Patrick Star

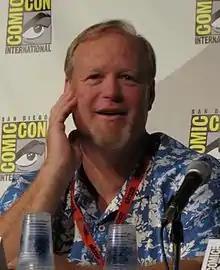
Bill Fagerbakke, the voice of Patrick

Patrick's voice is provided by actor Bill Fagerbakke, who also does the voices of numerous other characters on "SpongeBob SquarePants". While creating the show and writing its pilot episode in 1997, Hillenburg and Derek Drymon, the show's then-creative director, were also conducting auditions to find voices for the show's characters. Fagerbakke auditioned for the role of Patrick after Tom Kenny, SpongeBob's voice actor, had been cast. Fagerbakke said, "Steve is such a lovely guy, and I had absolutely no feeling for the material whatsoever." He described his experience in the audition, saying "I was just going in for another audition, and I had no idea what was in store there in terms of the remarkable visual wit and really the kind of endearing child-like humanity in the show. I couldn't pick that up from the audition material at all. I was just kind of perfunctorially trying to give the guy what he wanted."